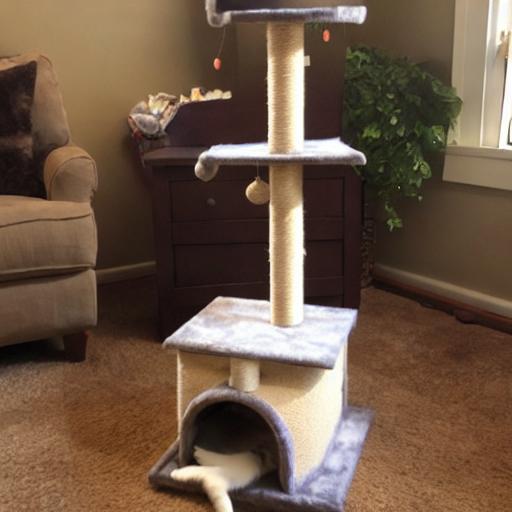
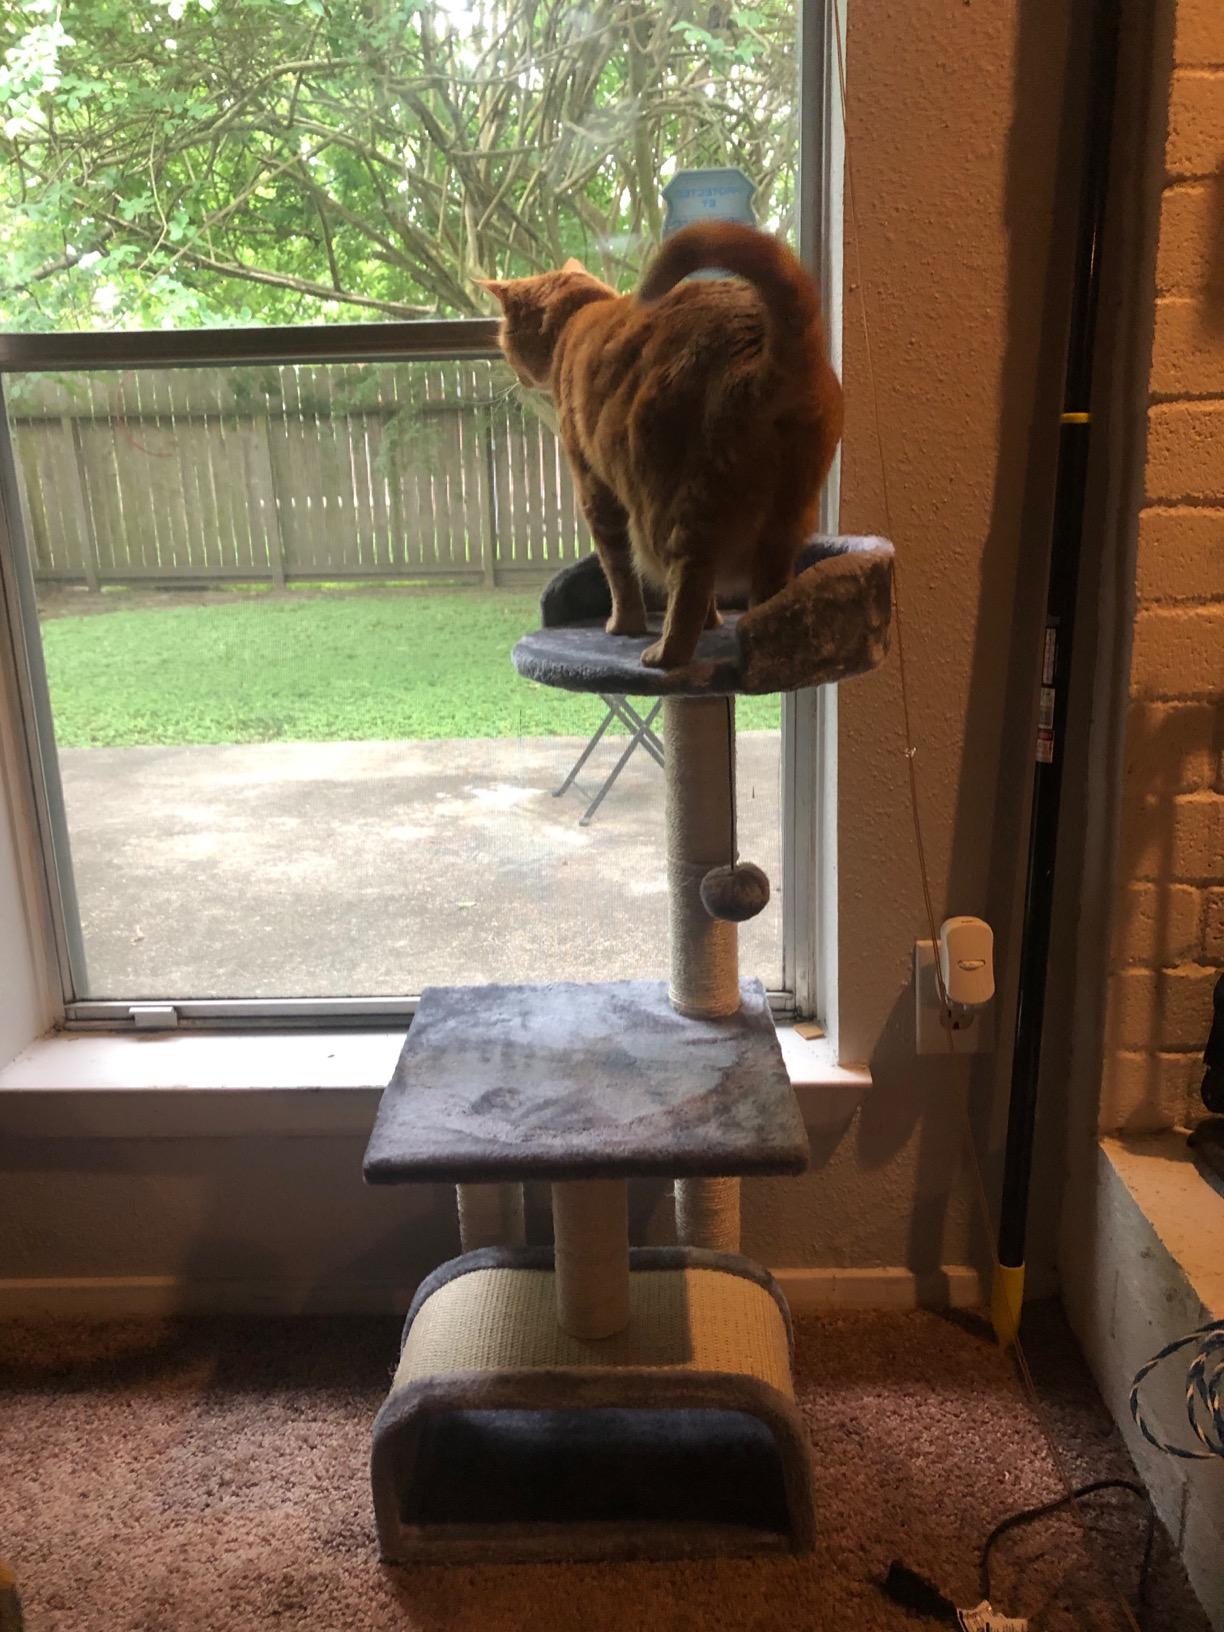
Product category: items_cat tree
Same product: no